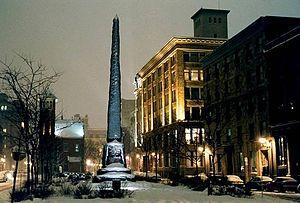
Place d'Youville vers l'ouest, obélisque
Le monument aux pionniers est une œuvre d'art, sous la forme d'un obélisque, érigée en 1893 par la Société historique de Montréal qui souhaitait célébrer le 250ᵉ anniversaire de la fondation de la ville de Montréal. Le monument est situé place de la Grande-Paix-de-Montréal elle-même située sur une partie de la place d'Youville dans le Vieux-Montréal.
Adrienne Duvivier, née en 1626 à Corbeny en Picardie et morte le 20 octobre 1706 à Montréal, est une pionnière de la Nouvelle-France. Elle est considérée cofondatrice de Montréal avec sa compatriote Jeanne Mance.